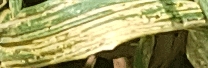
Label: Wheat___Yellow_Rust